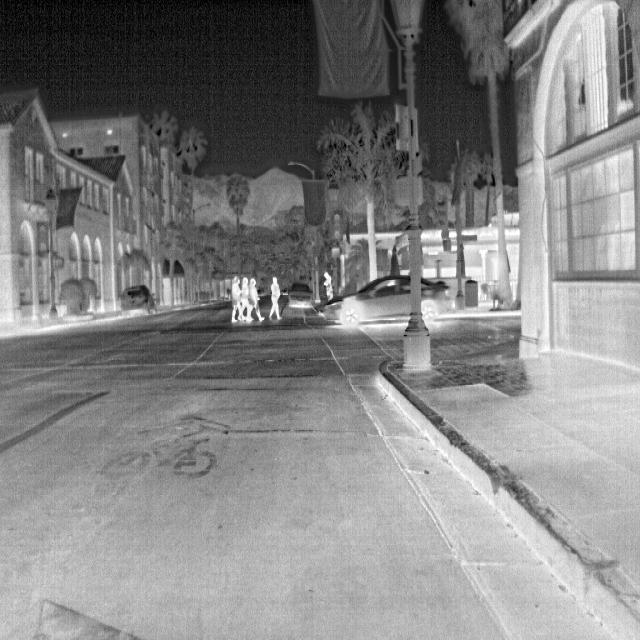
Detected objects:
label: person
label: person
label: person
label: person
label: person